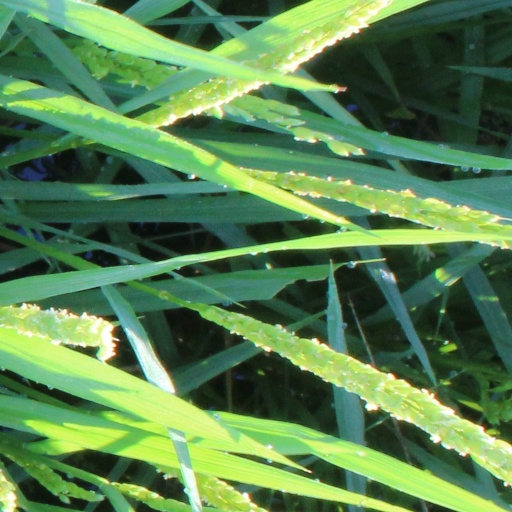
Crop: rice